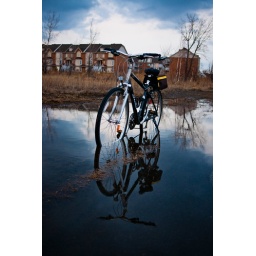
A bike in a field dreams of unconventionnal places